Azzedine Mihoubi

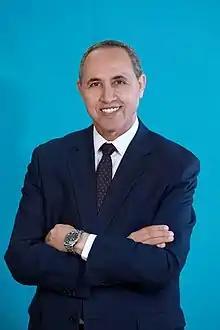
Azzedine Mihoubi in 2019

Azzedine Mihoubi (born 1 January 1959) is an Algerian political candidate and ex-journalist, poet, novelist. He served as the Algerian Minister of Culture.